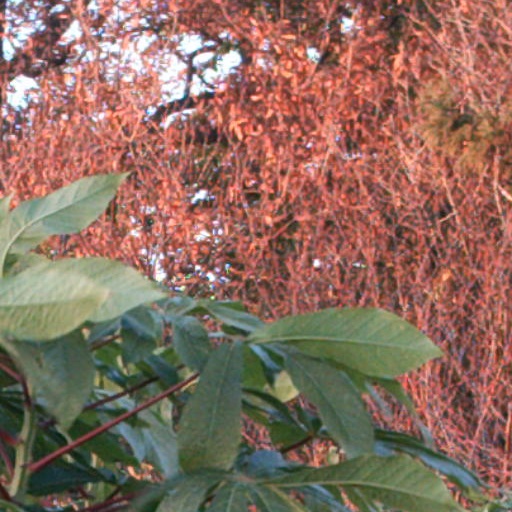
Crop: cassava